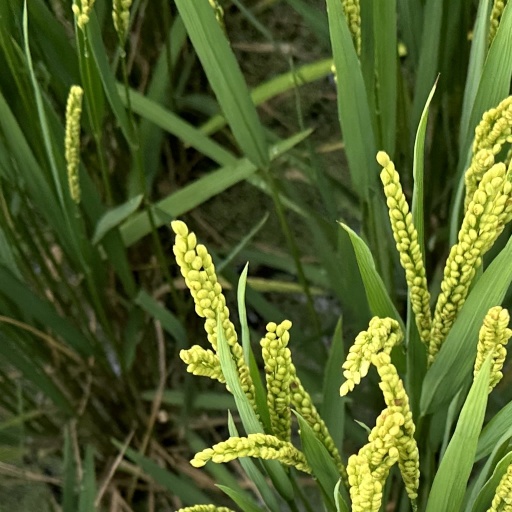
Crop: rice